Nicole Camphaug

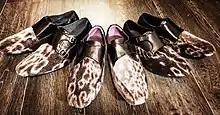
Men's dress shoes with undyed ringed seal skin, by Nicole Camphaug, 2021

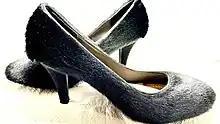
Women's high-heeled shoes with dyed black harp seal fur, by Nicole Camphaug, 2021

Nicole Camphaug is a Canadian Inuk fashion and jewellery designer from Nunavut. She is primarily known for creating sealskin-covered shoes and other contemporary Inuit fashion items under the label ENB Artisan, which she runs with her husband. Camphaug uses commercially purchased shoes and covers them with sealskin and ornaments made from traditional animal materials like caribou, muskox, and narwhal. The pelts are sourced from Labrador. She also makes jewellery from bone, tusk, and similar materials.